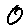
Label: 0